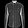
Label: Shirt